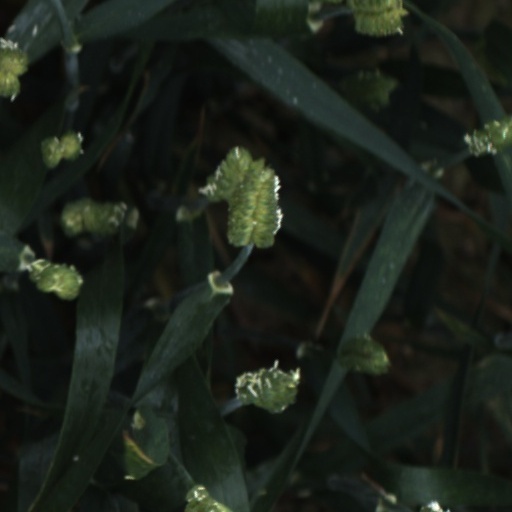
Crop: wheat